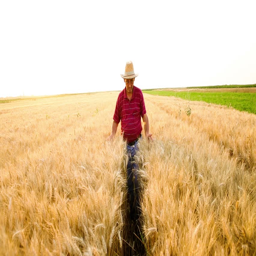
senior farmer in a field examining wheat crop at sunset